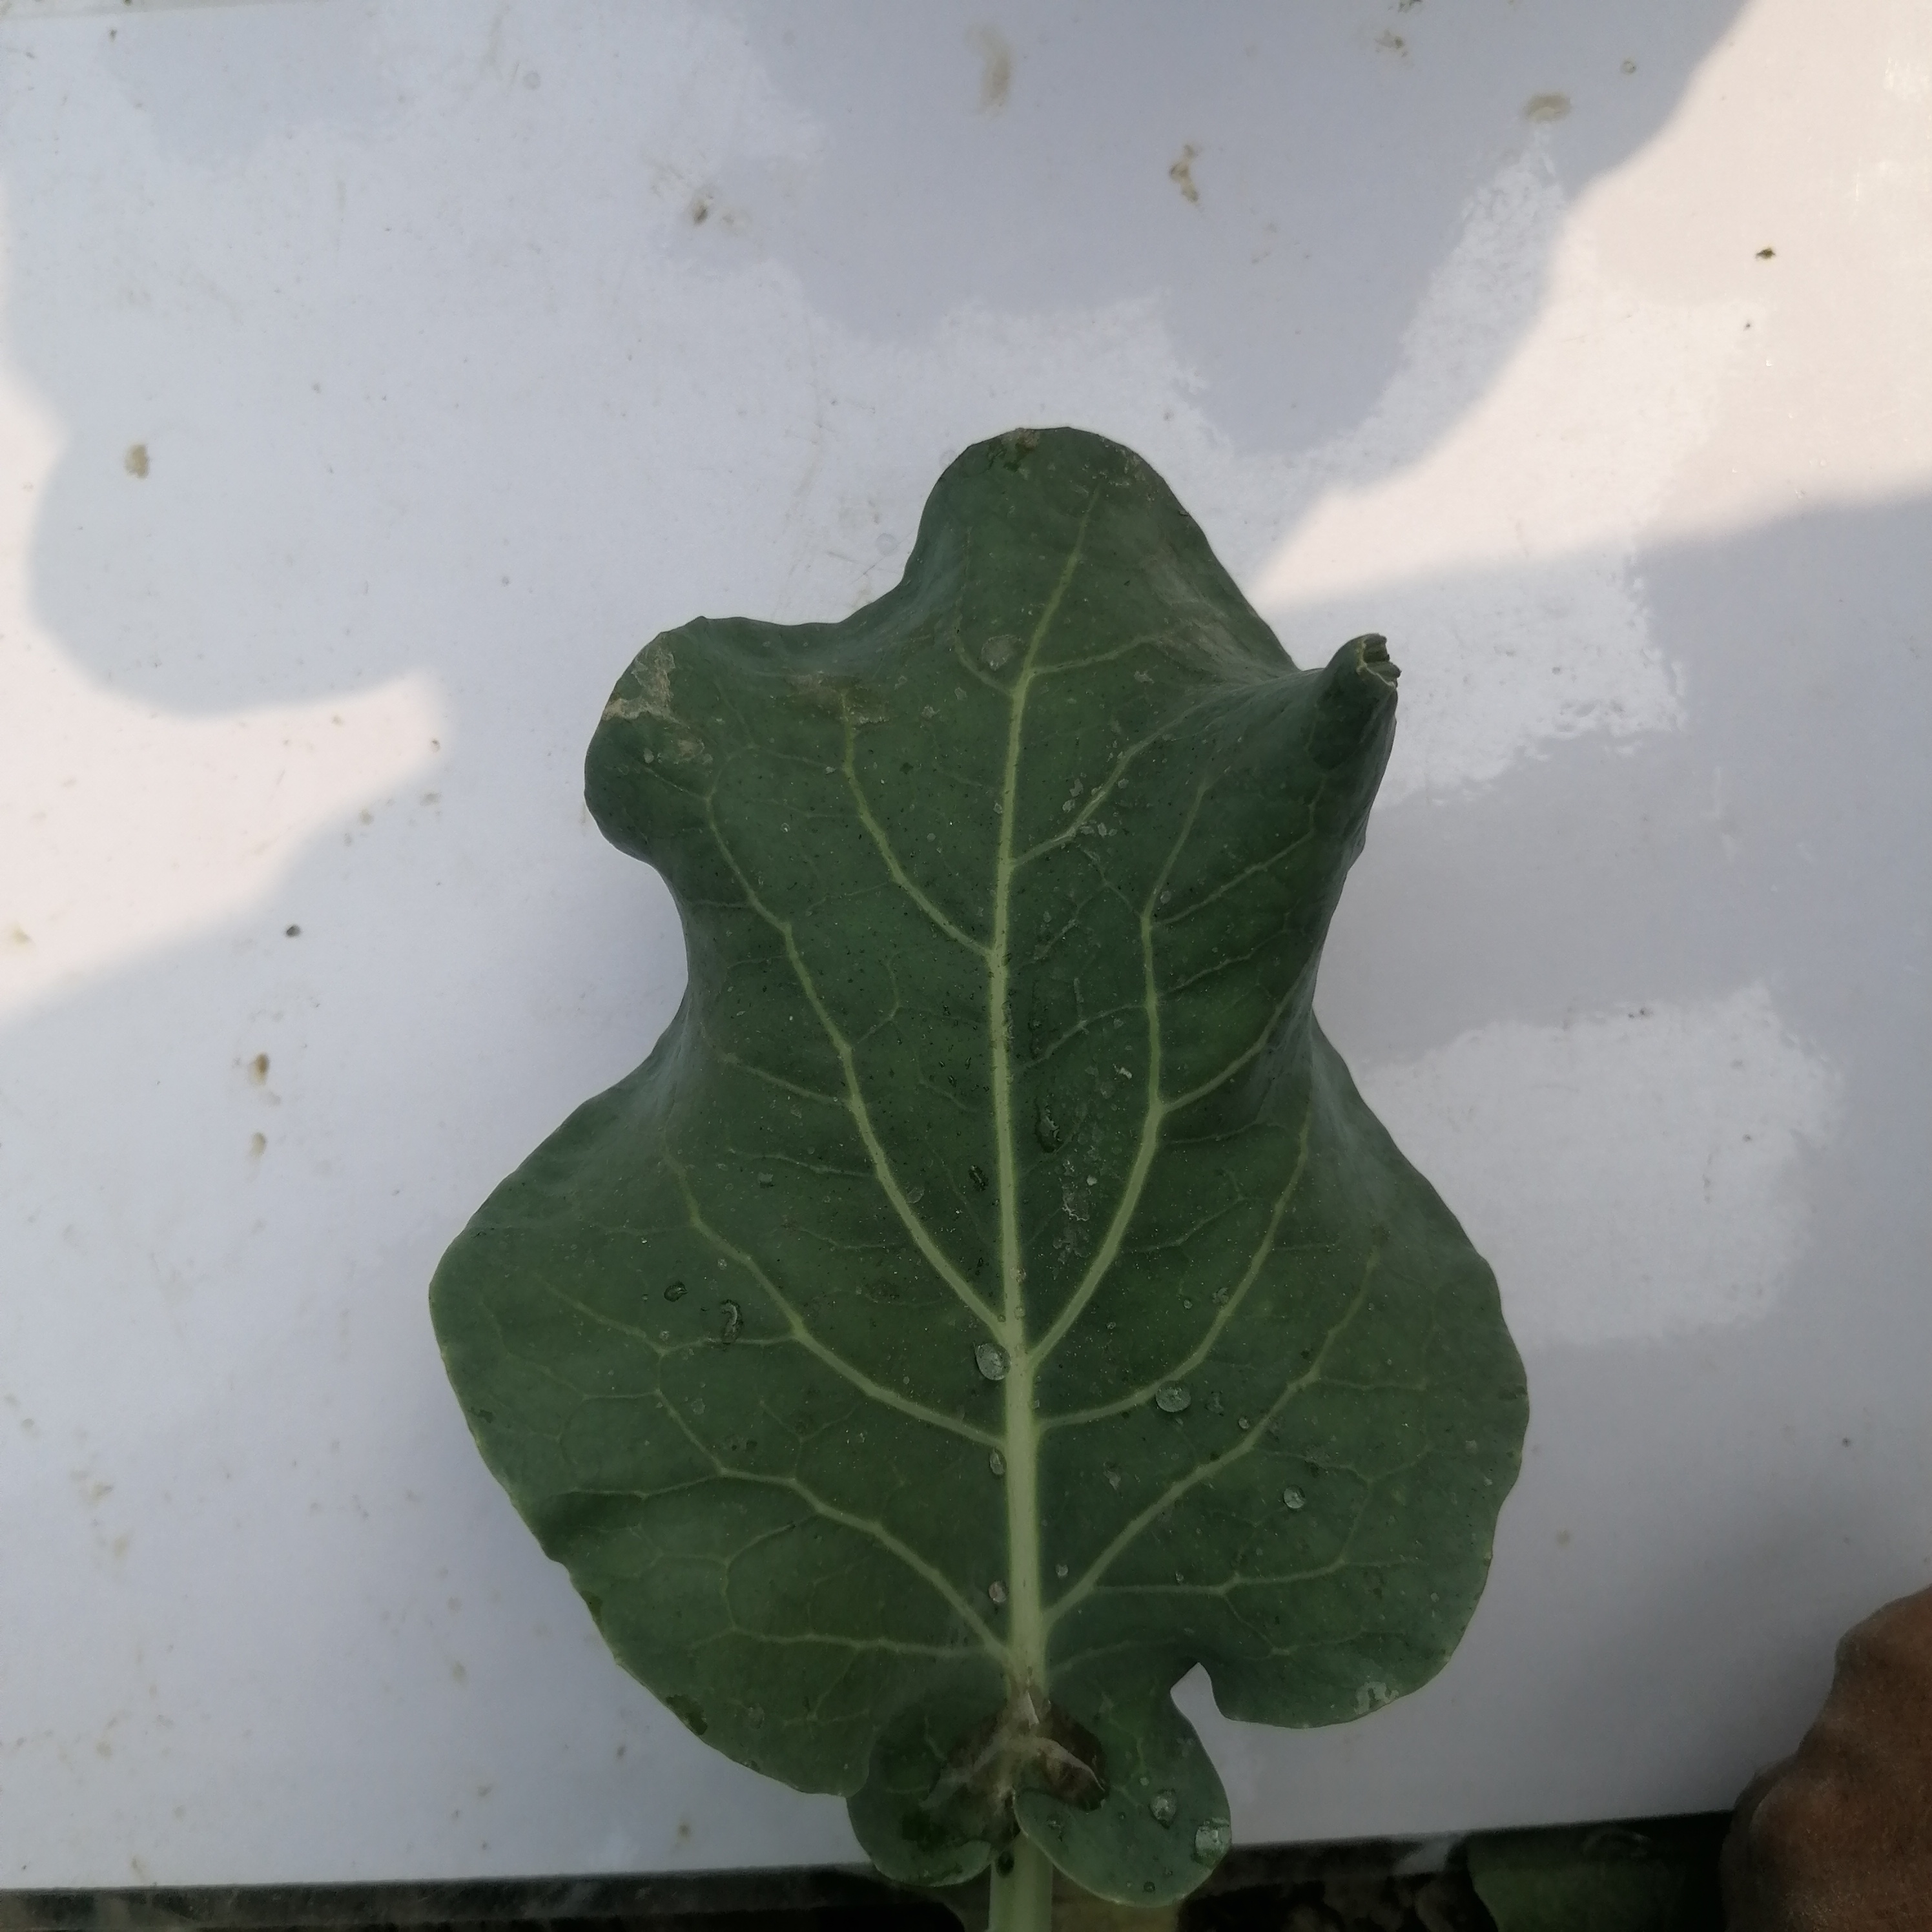
Label: Healthy